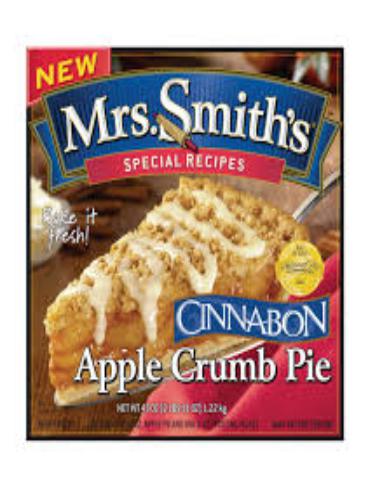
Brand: Cinnabon
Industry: Food